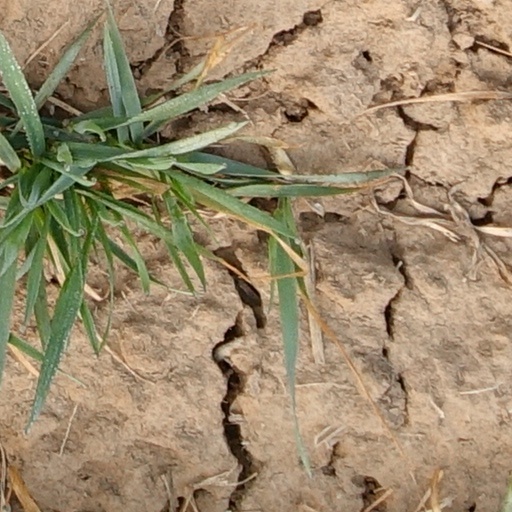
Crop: wheat